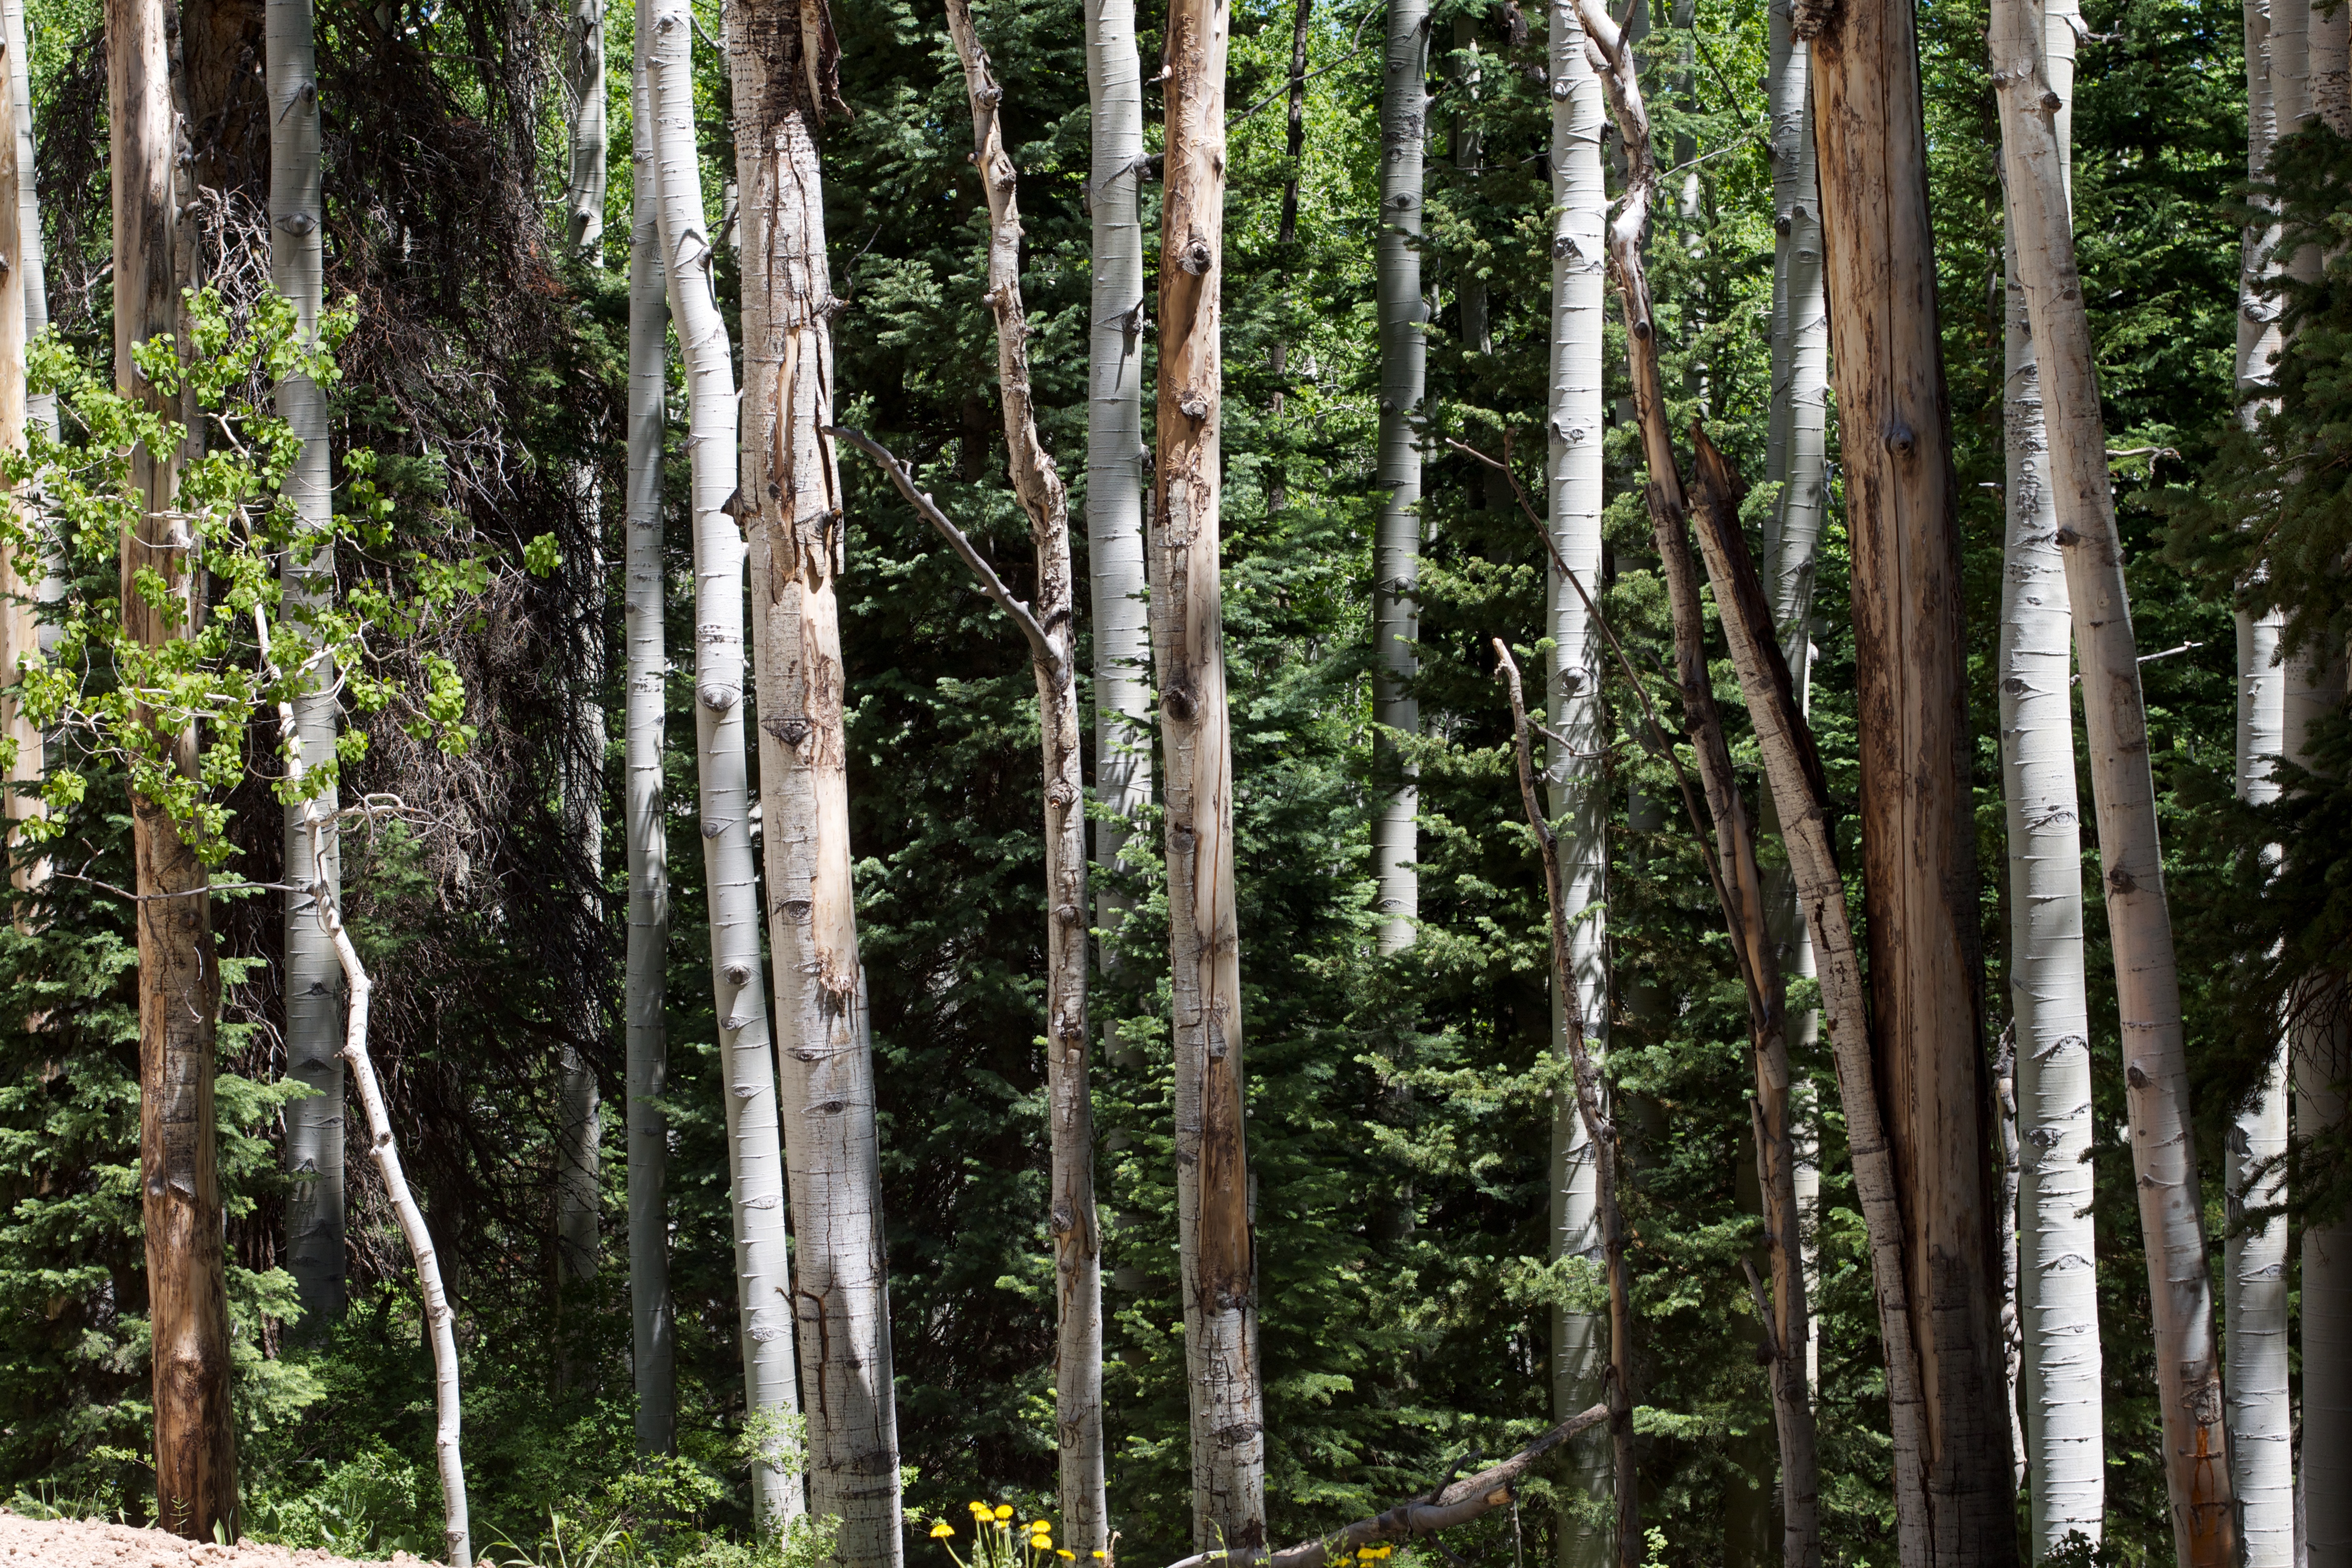
tree, forest, plant, trunk, jungle, birch, rainforest, deciduous, grove, woodland, habitat, odyssey, ecosystem, biome, old growth forest, natural environment, woody plant, temperate broadleaf and mixed forest, temperate coniferous forest, land plant